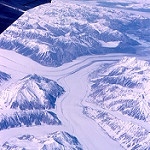
Label: glacier